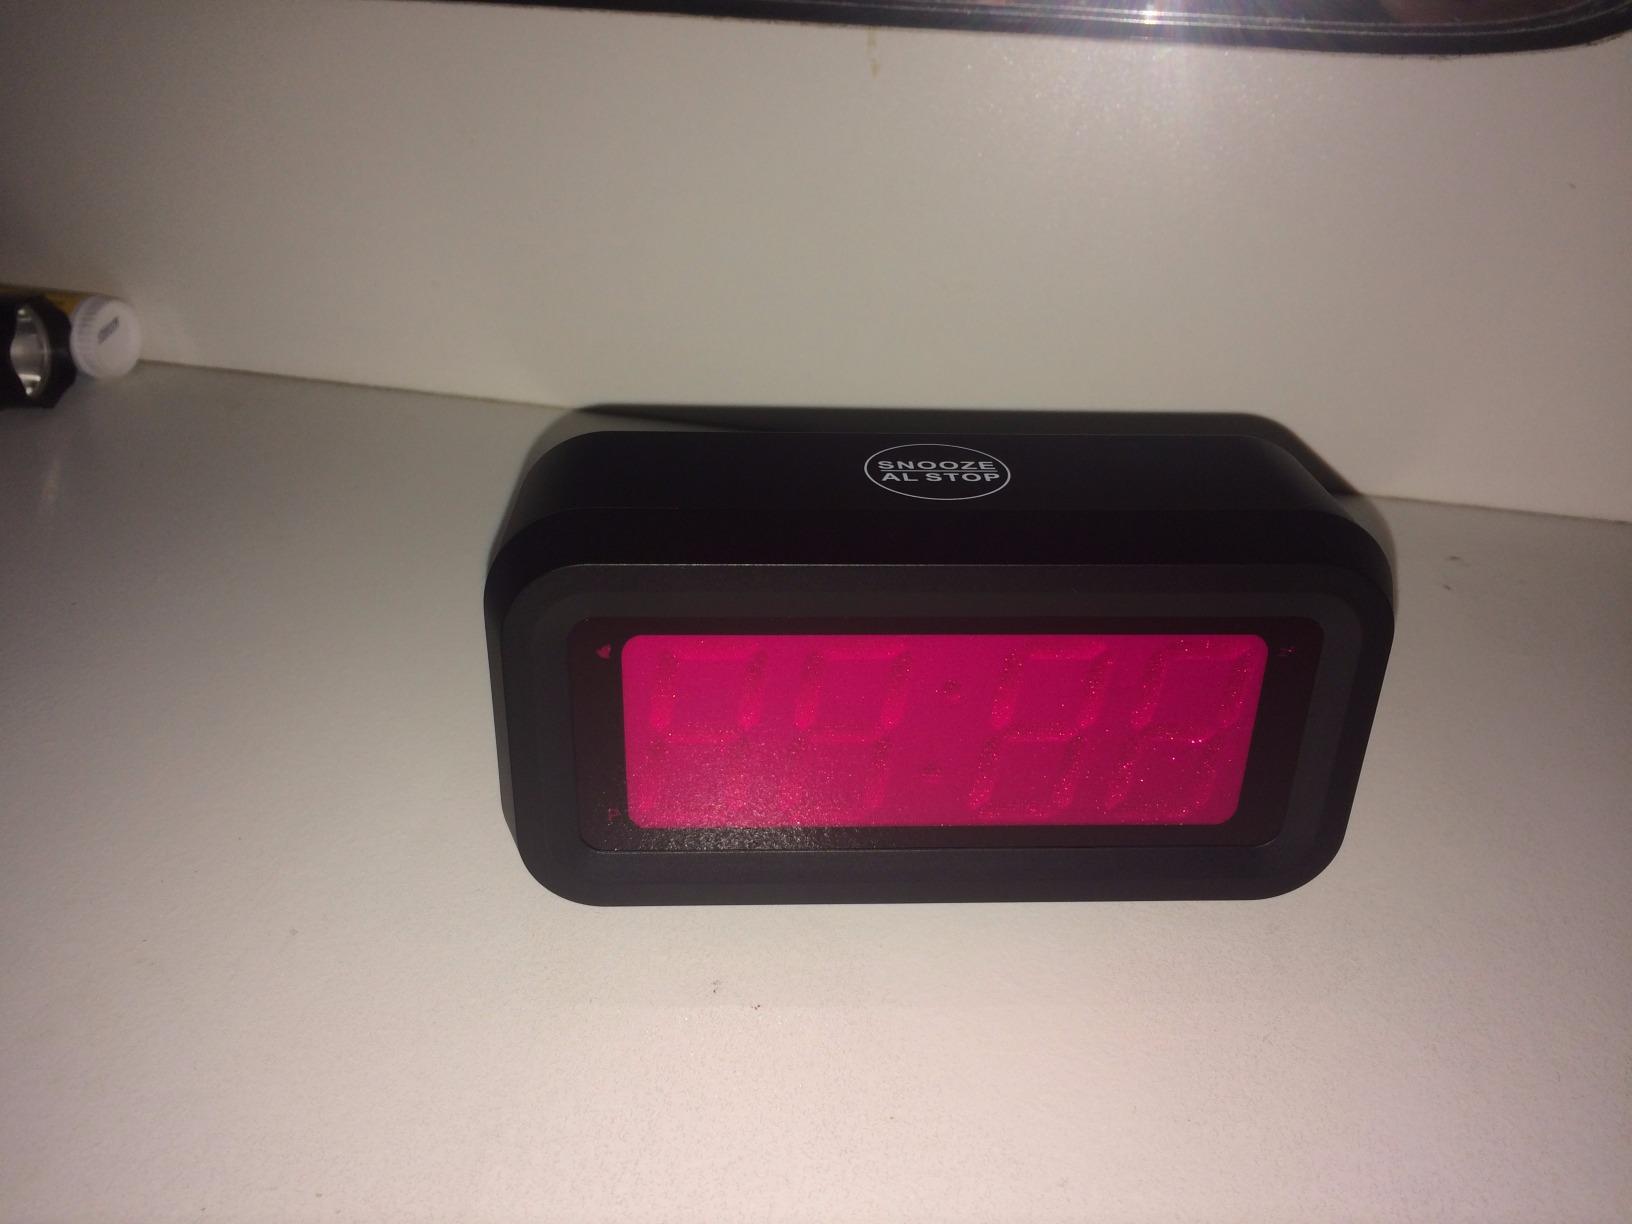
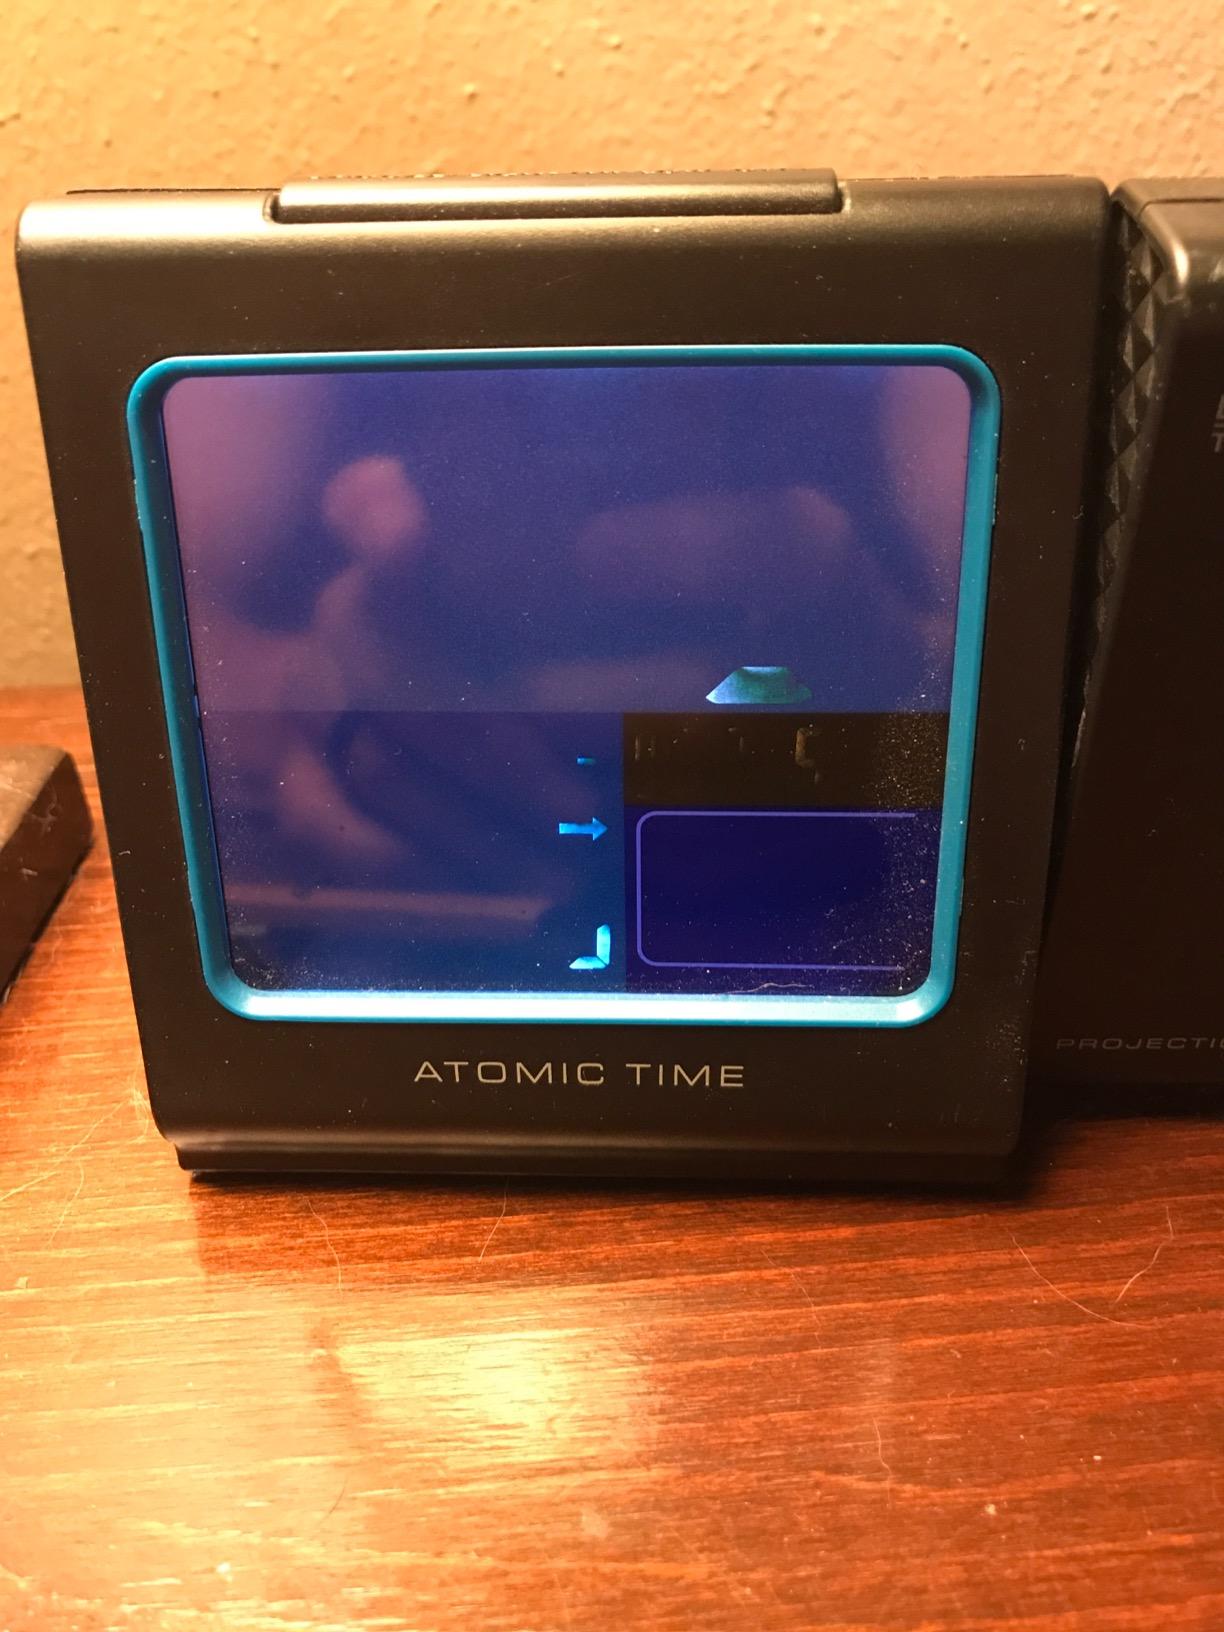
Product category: clock
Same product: no